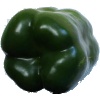
Label: green_pepper